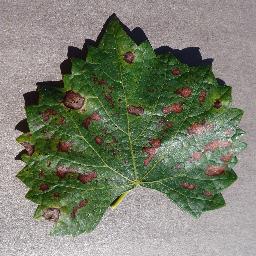
Label: Grape___Esca_(Black_Measles)